St. Anne's Church, Ardclough

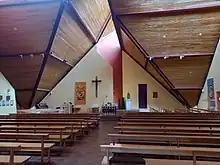
Interior

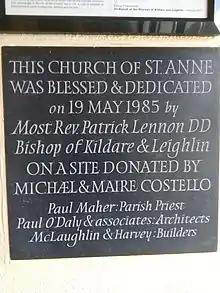
Dedication plaque

A Catholic chapel was built in 1810 by Valentine Lawless, 2nd Baron Cloncurry, on a site donated by him.